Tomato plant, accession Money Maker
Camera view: horizontal (90 deg, fisheye); turntable rotation: 330 degrees
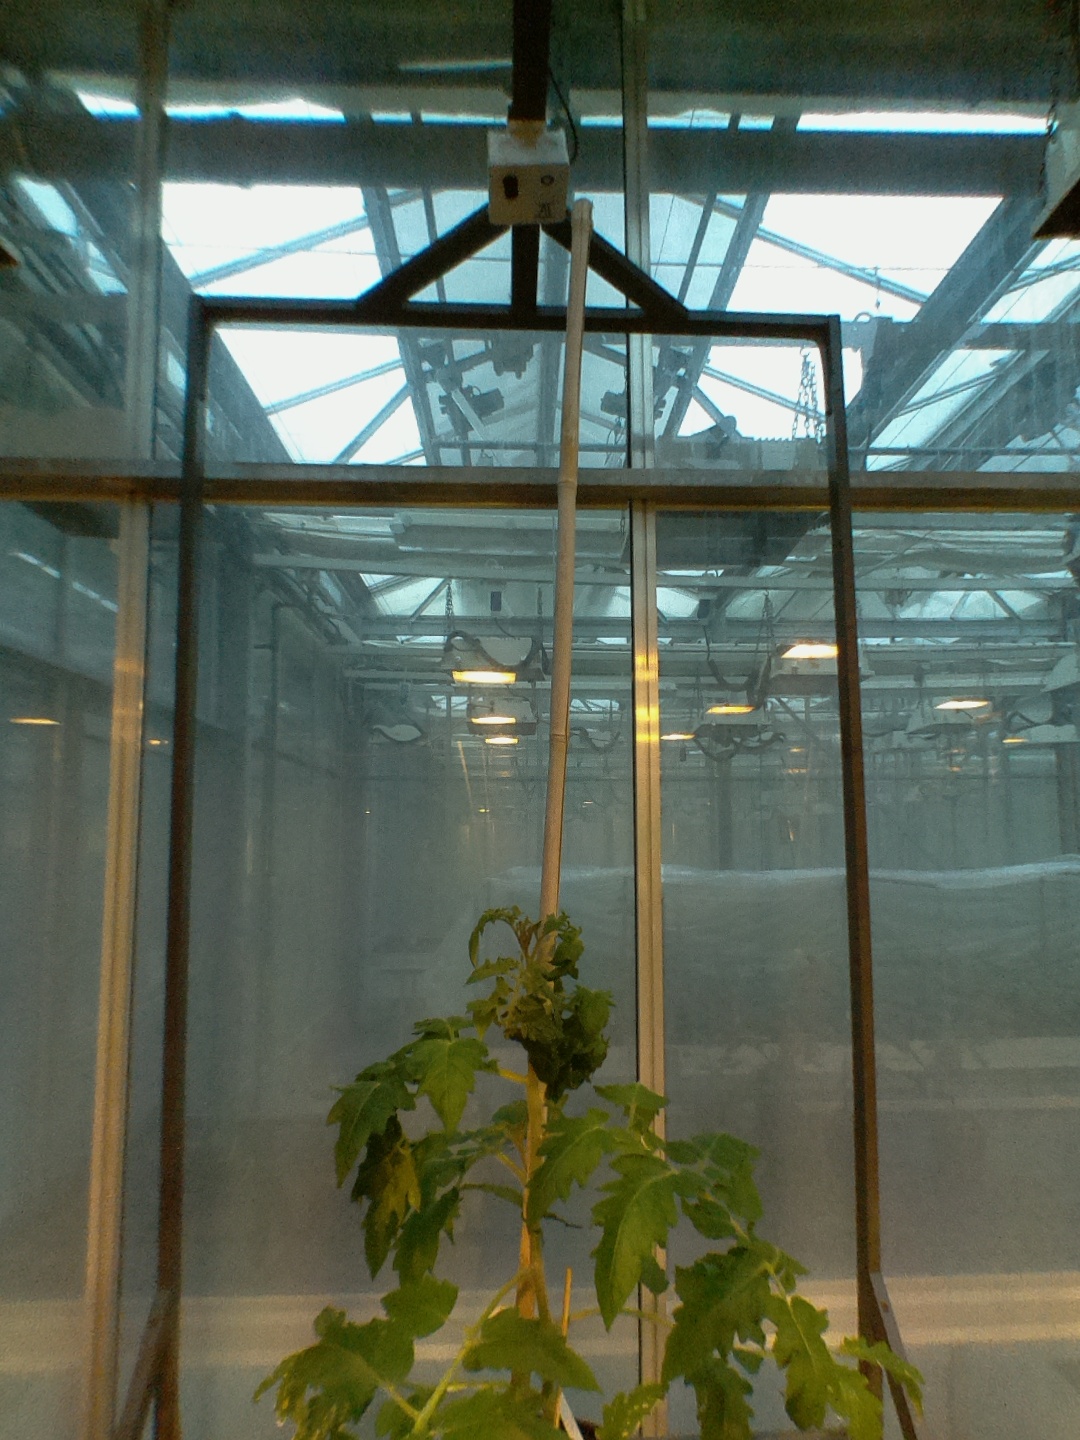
BBCH growth stage 53: 3 inflorescences visible